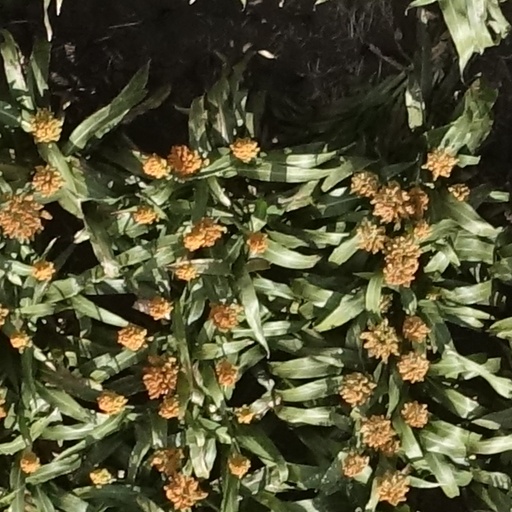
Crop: sorghum